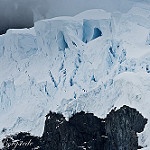
Label: glacier